New Zealand in the Vietnam War

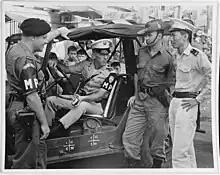
New Zealand, U.S, and Australian military police meet with a local Policeman in Saigon, Vietnam

American pressure continued for New Zealand to contribute military assistance, as the United States would be deploying combat units (as opposed to merely advisors) itself soon, as would Australia. Holyoake justified New Zealand's lack of assistance by pointing to its military contribution to the Indonesia-Malaysian Confrontation, but eventually the government decided to contribute. It was seen as in the nation's best interests to do so—failure to contribute even a token force to the effort in Vietnam would have undermined New Zealand's position in ANZUS and could have had an adverse effect on the alliance itself. New Zealand had also established its post-Second World War security agenda around countering communism in South-East Asia and of sustaining a strategy of forward defence, and so needed to be seen to be acting upon these principles.